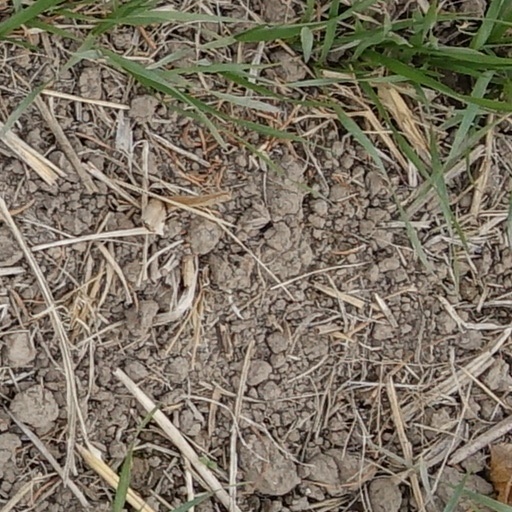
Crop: wheat